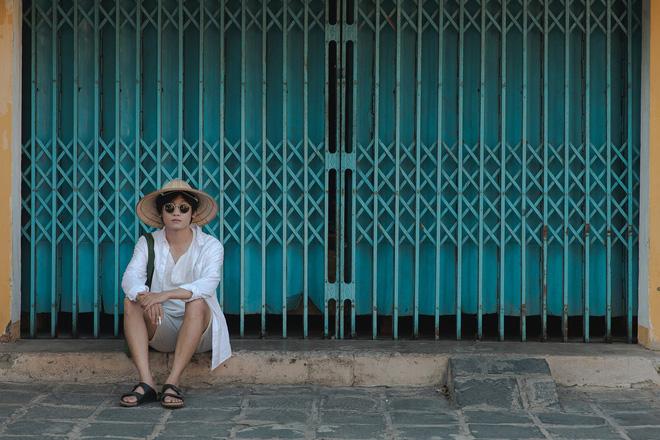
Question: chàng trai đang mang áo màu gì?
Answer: chàng trai đang mang áo màu trắng